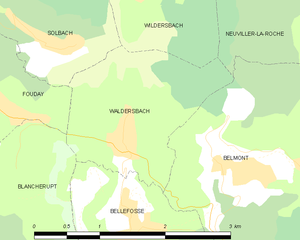
Carte des communes françaises